Gafftopsail catfish

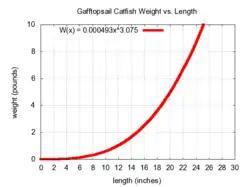
Growth chart

The typical length of a mature gafftopsail catfish is about . The largest recorded weight for a gafftopsail catfish is and in length. A more common weight and length of gafftopsails caught is and .